Kismayo

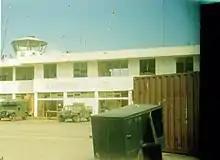
The Kismayo Airport.

Kismayo's air transportation needs are served by Kismayo Airport, which is situated about 10 km from the city. It was formerly a Somali Air Force training base. Following the outbreak of the civil war, the airport was closed down for a period of time and its infrastructure was significantly damaged. However, the facility was reopened in October 2008 by the Islamic Courts Union after undergoing some renovations. That same year, the airport was also renamed after Imam Ahmed Gurey, a 16th‑century Somali military leader.